El Bilga Khatun

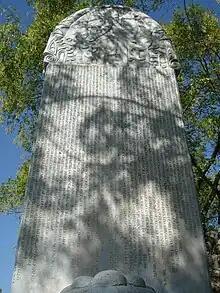

El Bilga Khatun was the wife of the 8th century Göktürk Turkic Qaghan, Ilterish Qaghan, the founder of the Second Turkic Khaganate, the mother of Bilgä Qaghan, the fourth Qaghan of the same Khaganate, and also the mother of General Kul Tigin. In history, she has been mentioned in the 8th century Orkhon inscriptions. The one erected in honor of Bilgä Qaghan and his brother says: But the Turks’ Heaven above, and the Turks holy Yer-sub did as follows: to the end that the Turkish people should not perish but that it should [again] become a people, they raised up my father Elterish kagan and my mother Elbilga katun, supporting them from the heights of Heaven."